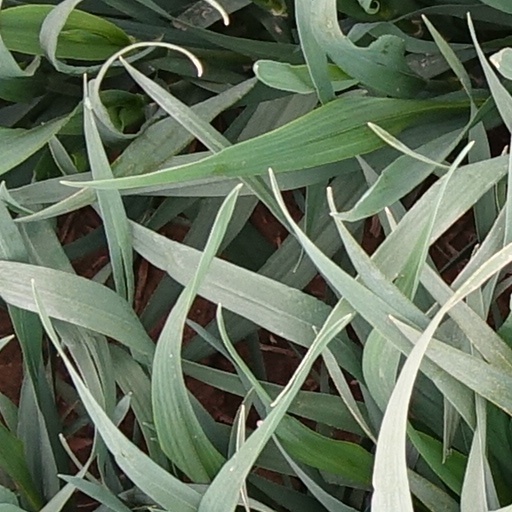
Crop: wheat